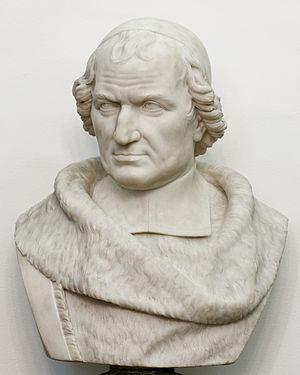
Buste du théologien Antoine Arnauld (1612-1694).